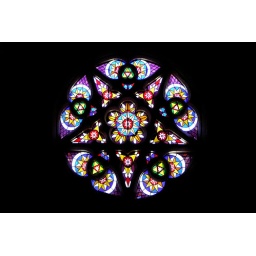
Stained glass window in the Iona Church.